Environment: real
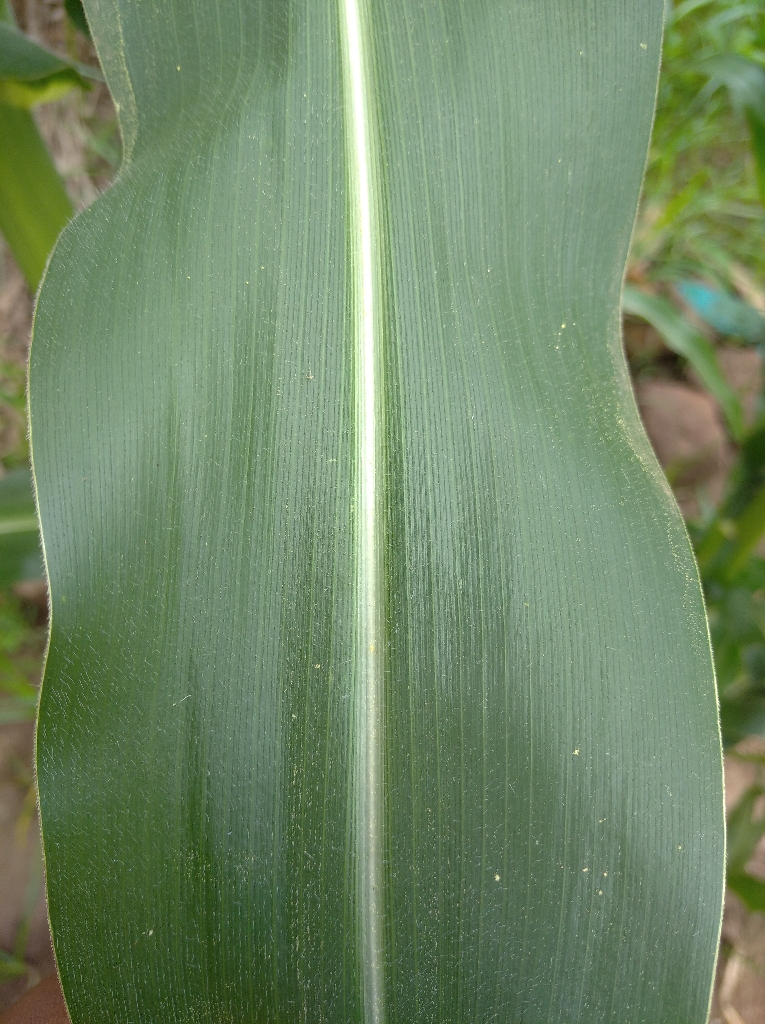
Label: healthy